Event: Nepal Earthquake
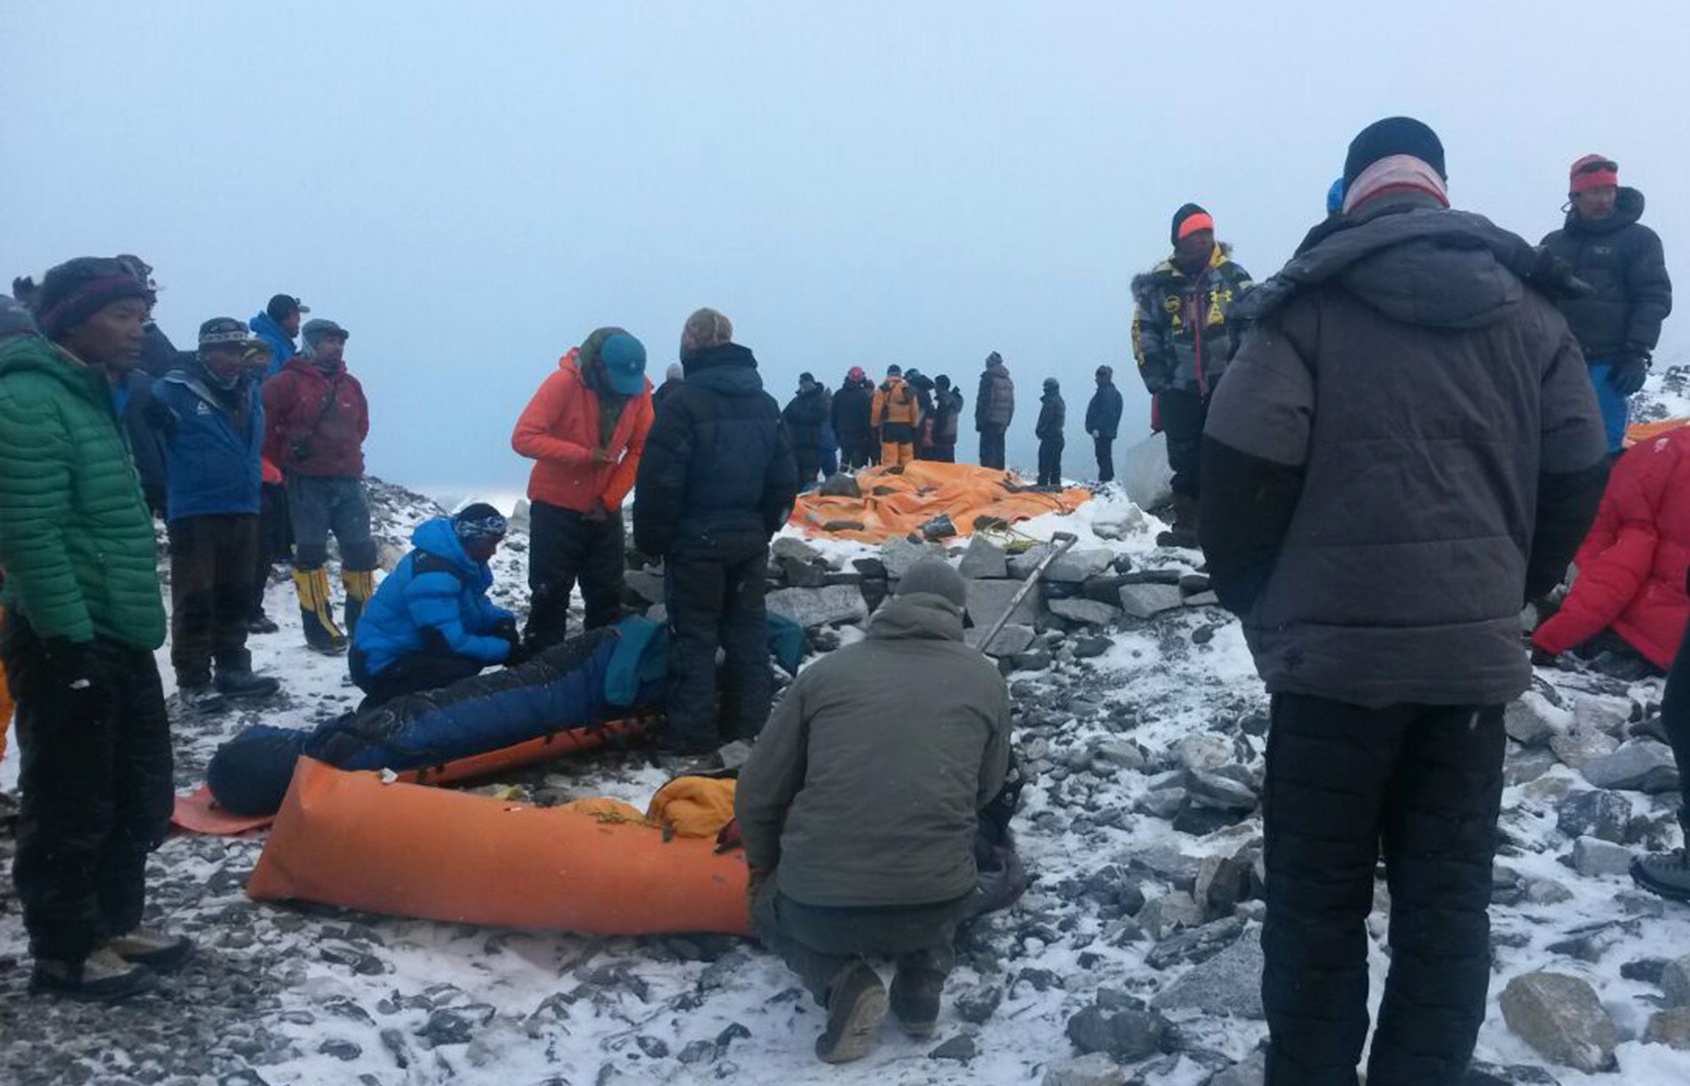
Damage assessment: no_damage